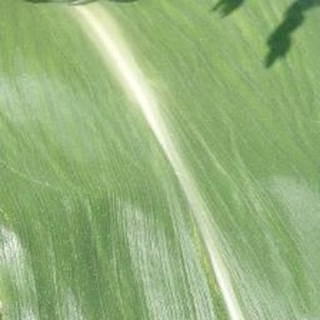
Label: healthy_corn